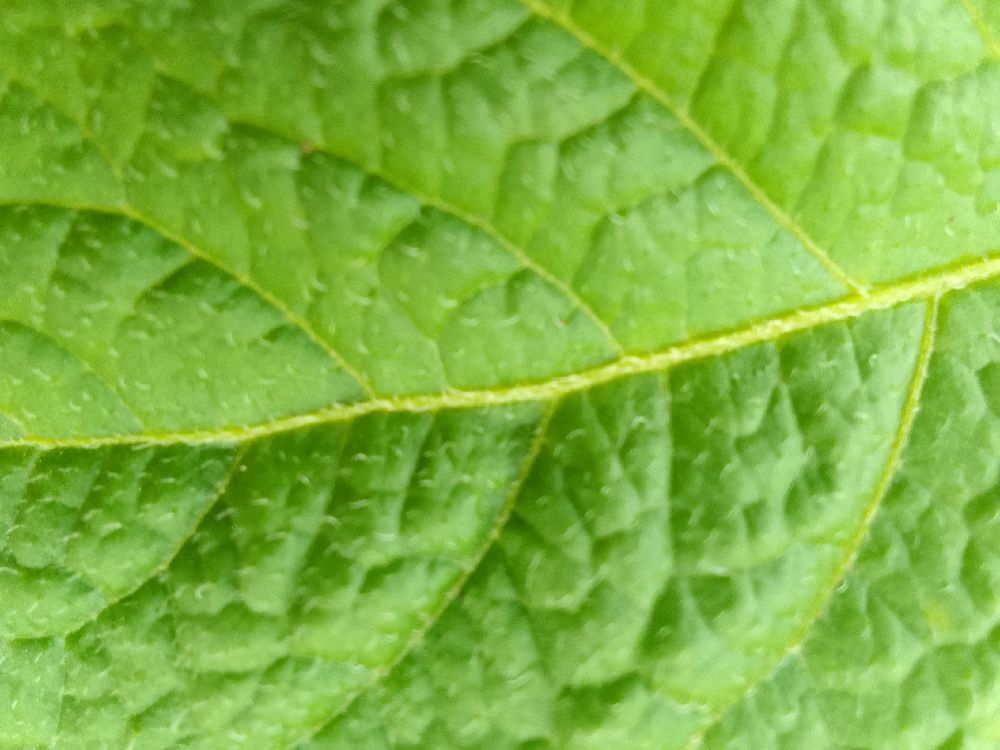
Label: Healthy